Harald Natvig

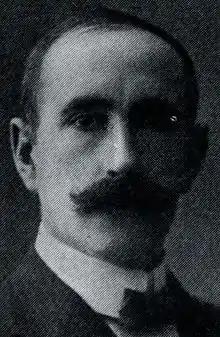
Natvig, photograph from 1911 book

Harald Natvig (10 June 1872 – 1 August 1947) was a Norwegian physician and a sport shooter, who won three gold medals in the 1920 and 1924 Summer Olympics.